Karl, 8th Prince Kinsky of Wchinitz and Tettau

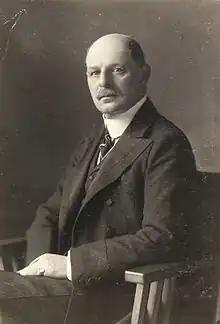

Karl, 8th Prince Kinsky of Wchinitz and Tettau (29 November 185811 December 1919) was the 8th Prince Kinsky of Wchinitz and Tettau.